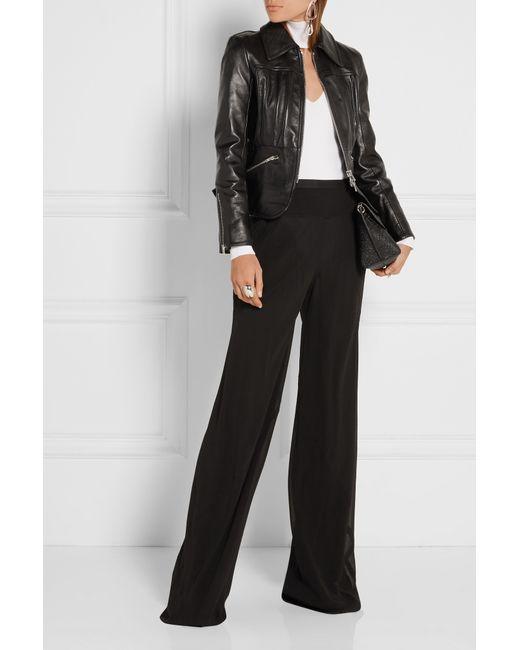
schwarze Damen formelle Hose extra lang schwarz